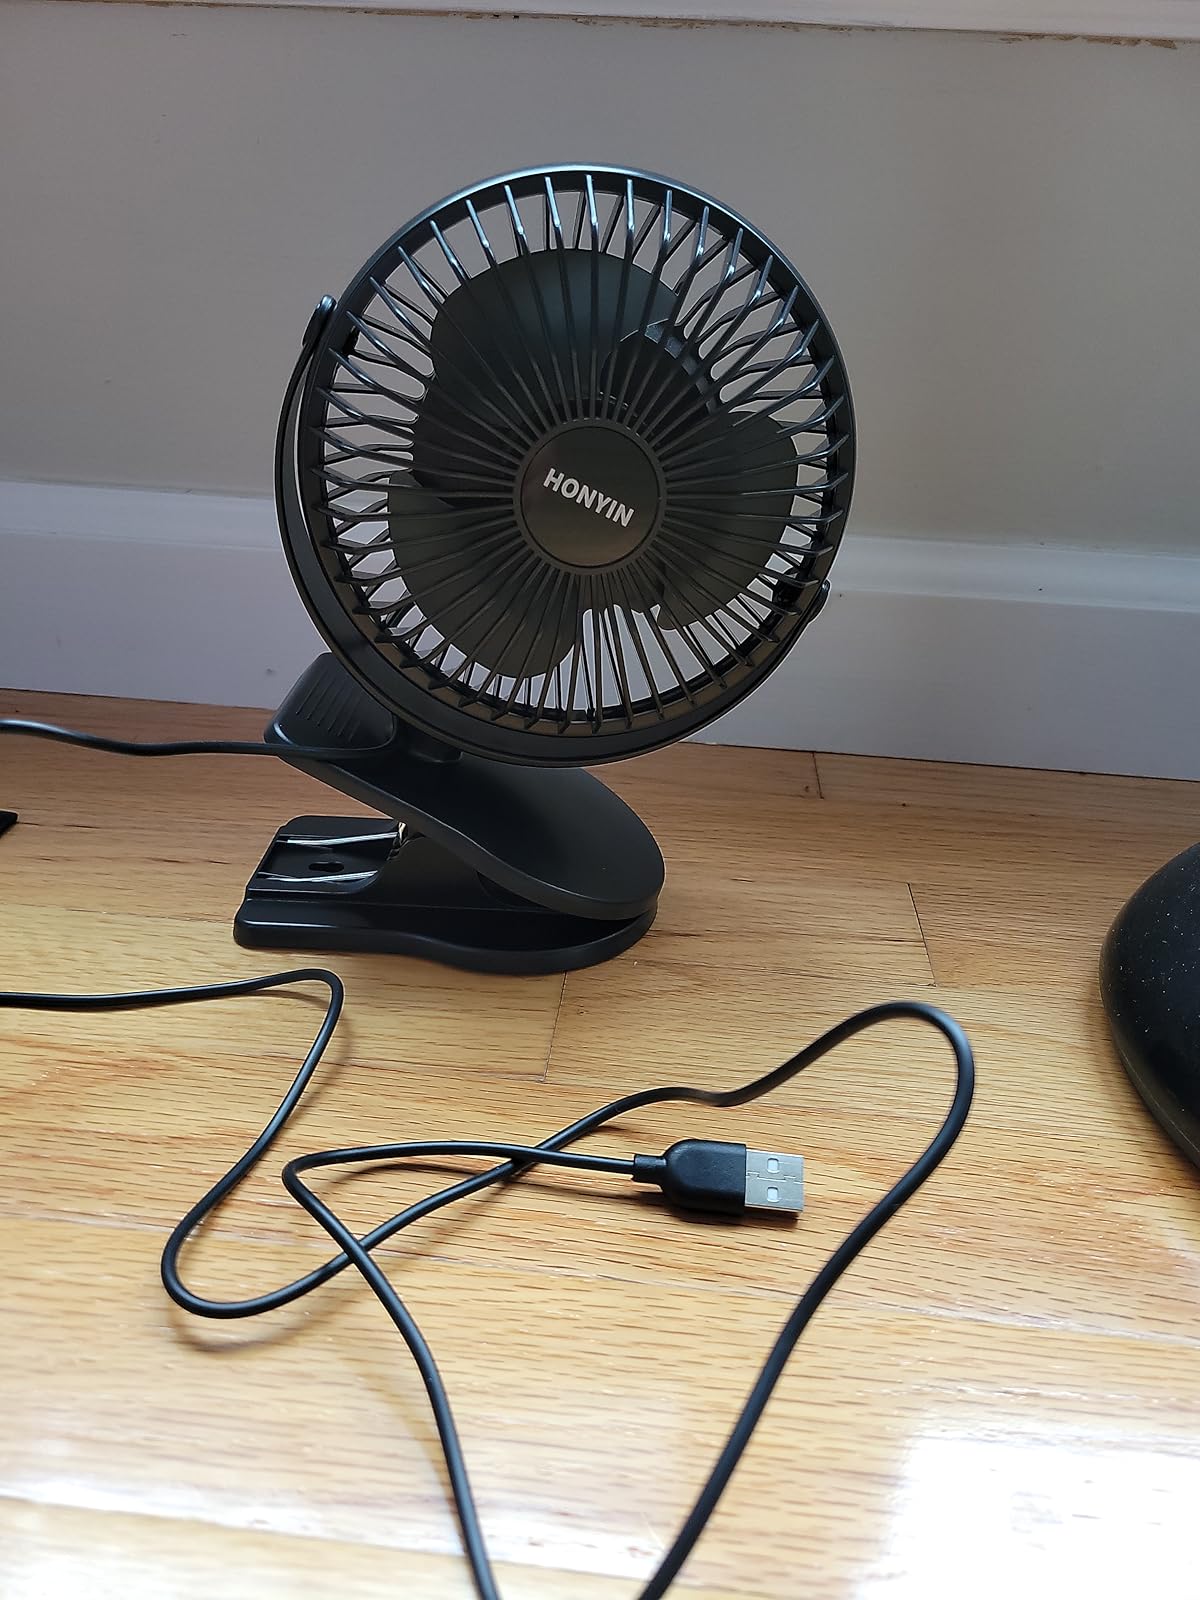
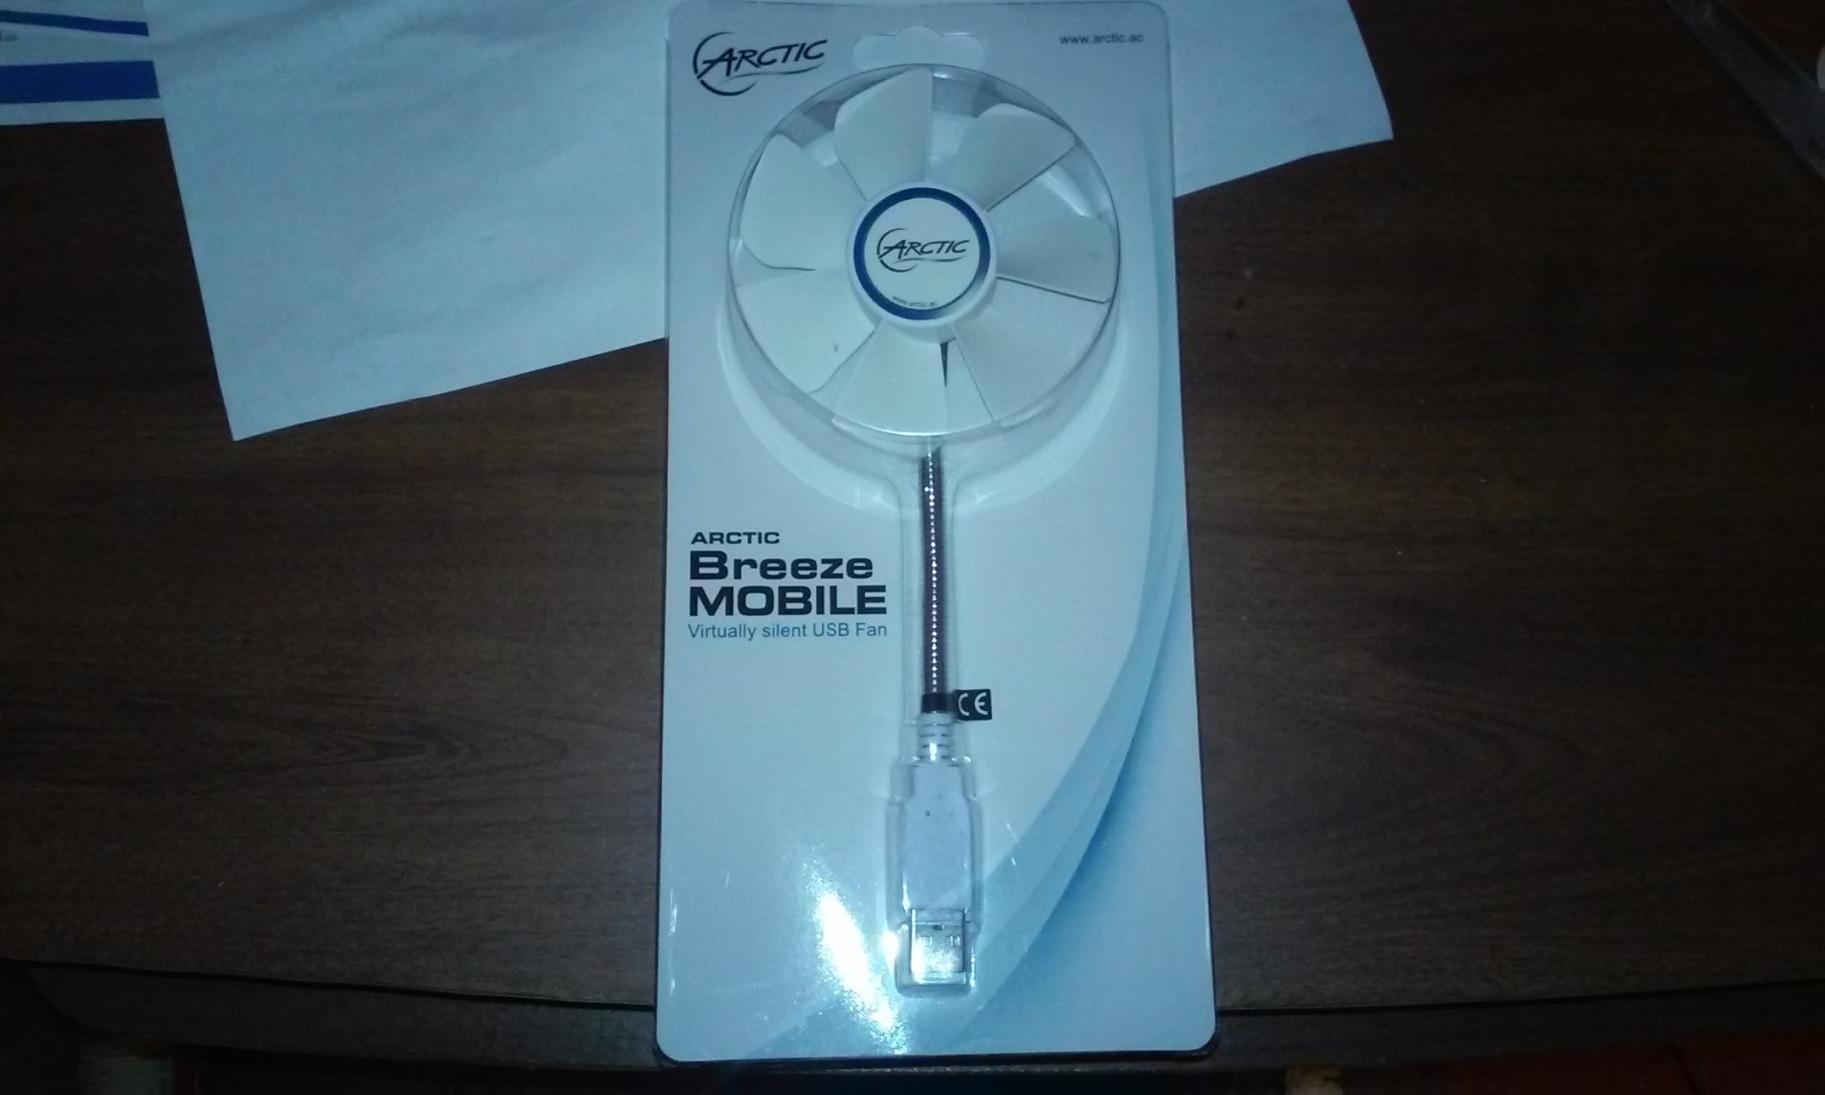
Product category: fan
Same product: no